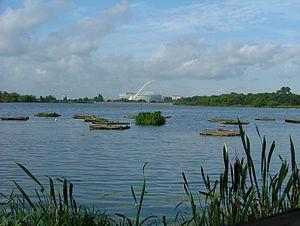
Le Borough londonien de Brent, un borough périphérique de Londres situé au nord-ouest de l'agglomération, compte environ 100 parcs et espaces verts. Ceux-ci incluent des terrains de loisirs et de sport, un grand parc de campagne et un grand réservoir. Les principaux domaines d’espace vert sont: